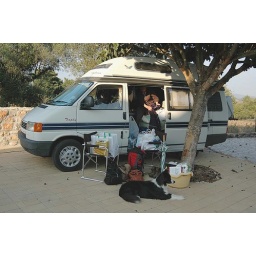
Everything, dog and the kitchen sink - I'm sure it all went in last time!!!